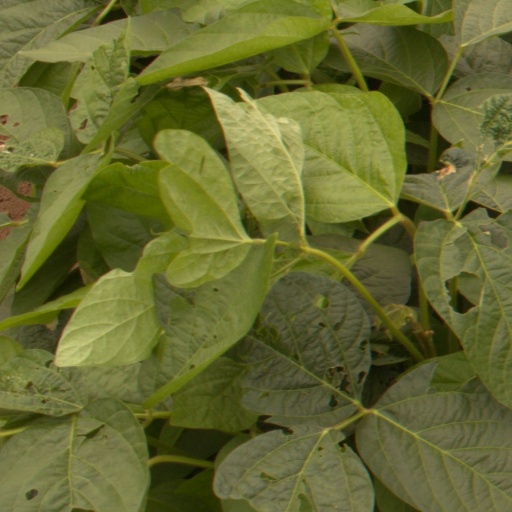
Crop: soybean